Caroline Massin

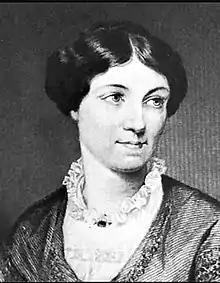
Caroline Massin later in life

Comte was not helpful during her convalescence, and they lived apart from the middle of March to the end of August 1833.